Ali Karimli

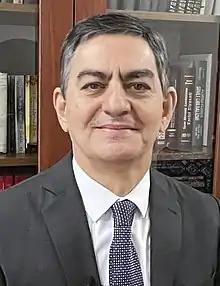
Karimli in 2022

Ali Karimli born Ali Amirhuseyn oglu Karimov (born 28 April 1965) is an Azerbaijani politician and the head of the reformist wing of the Azerbaijan Popular Front Party (APFP).